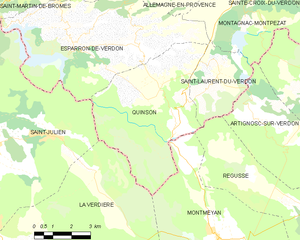
Carte des communes françaises: Quinson
Quinson est une commune française, située dans le département des Alpes-de-Haute-Provence en région Provence-Alpes-Côte d'Azur.